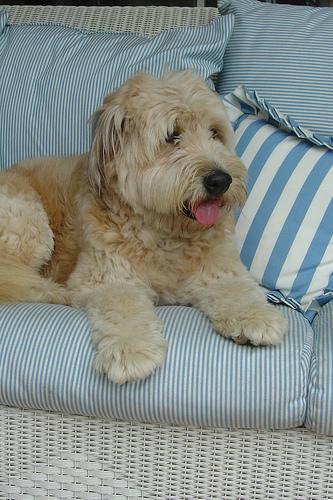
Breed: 235-n000090-soft_coated_wheaten_terrier